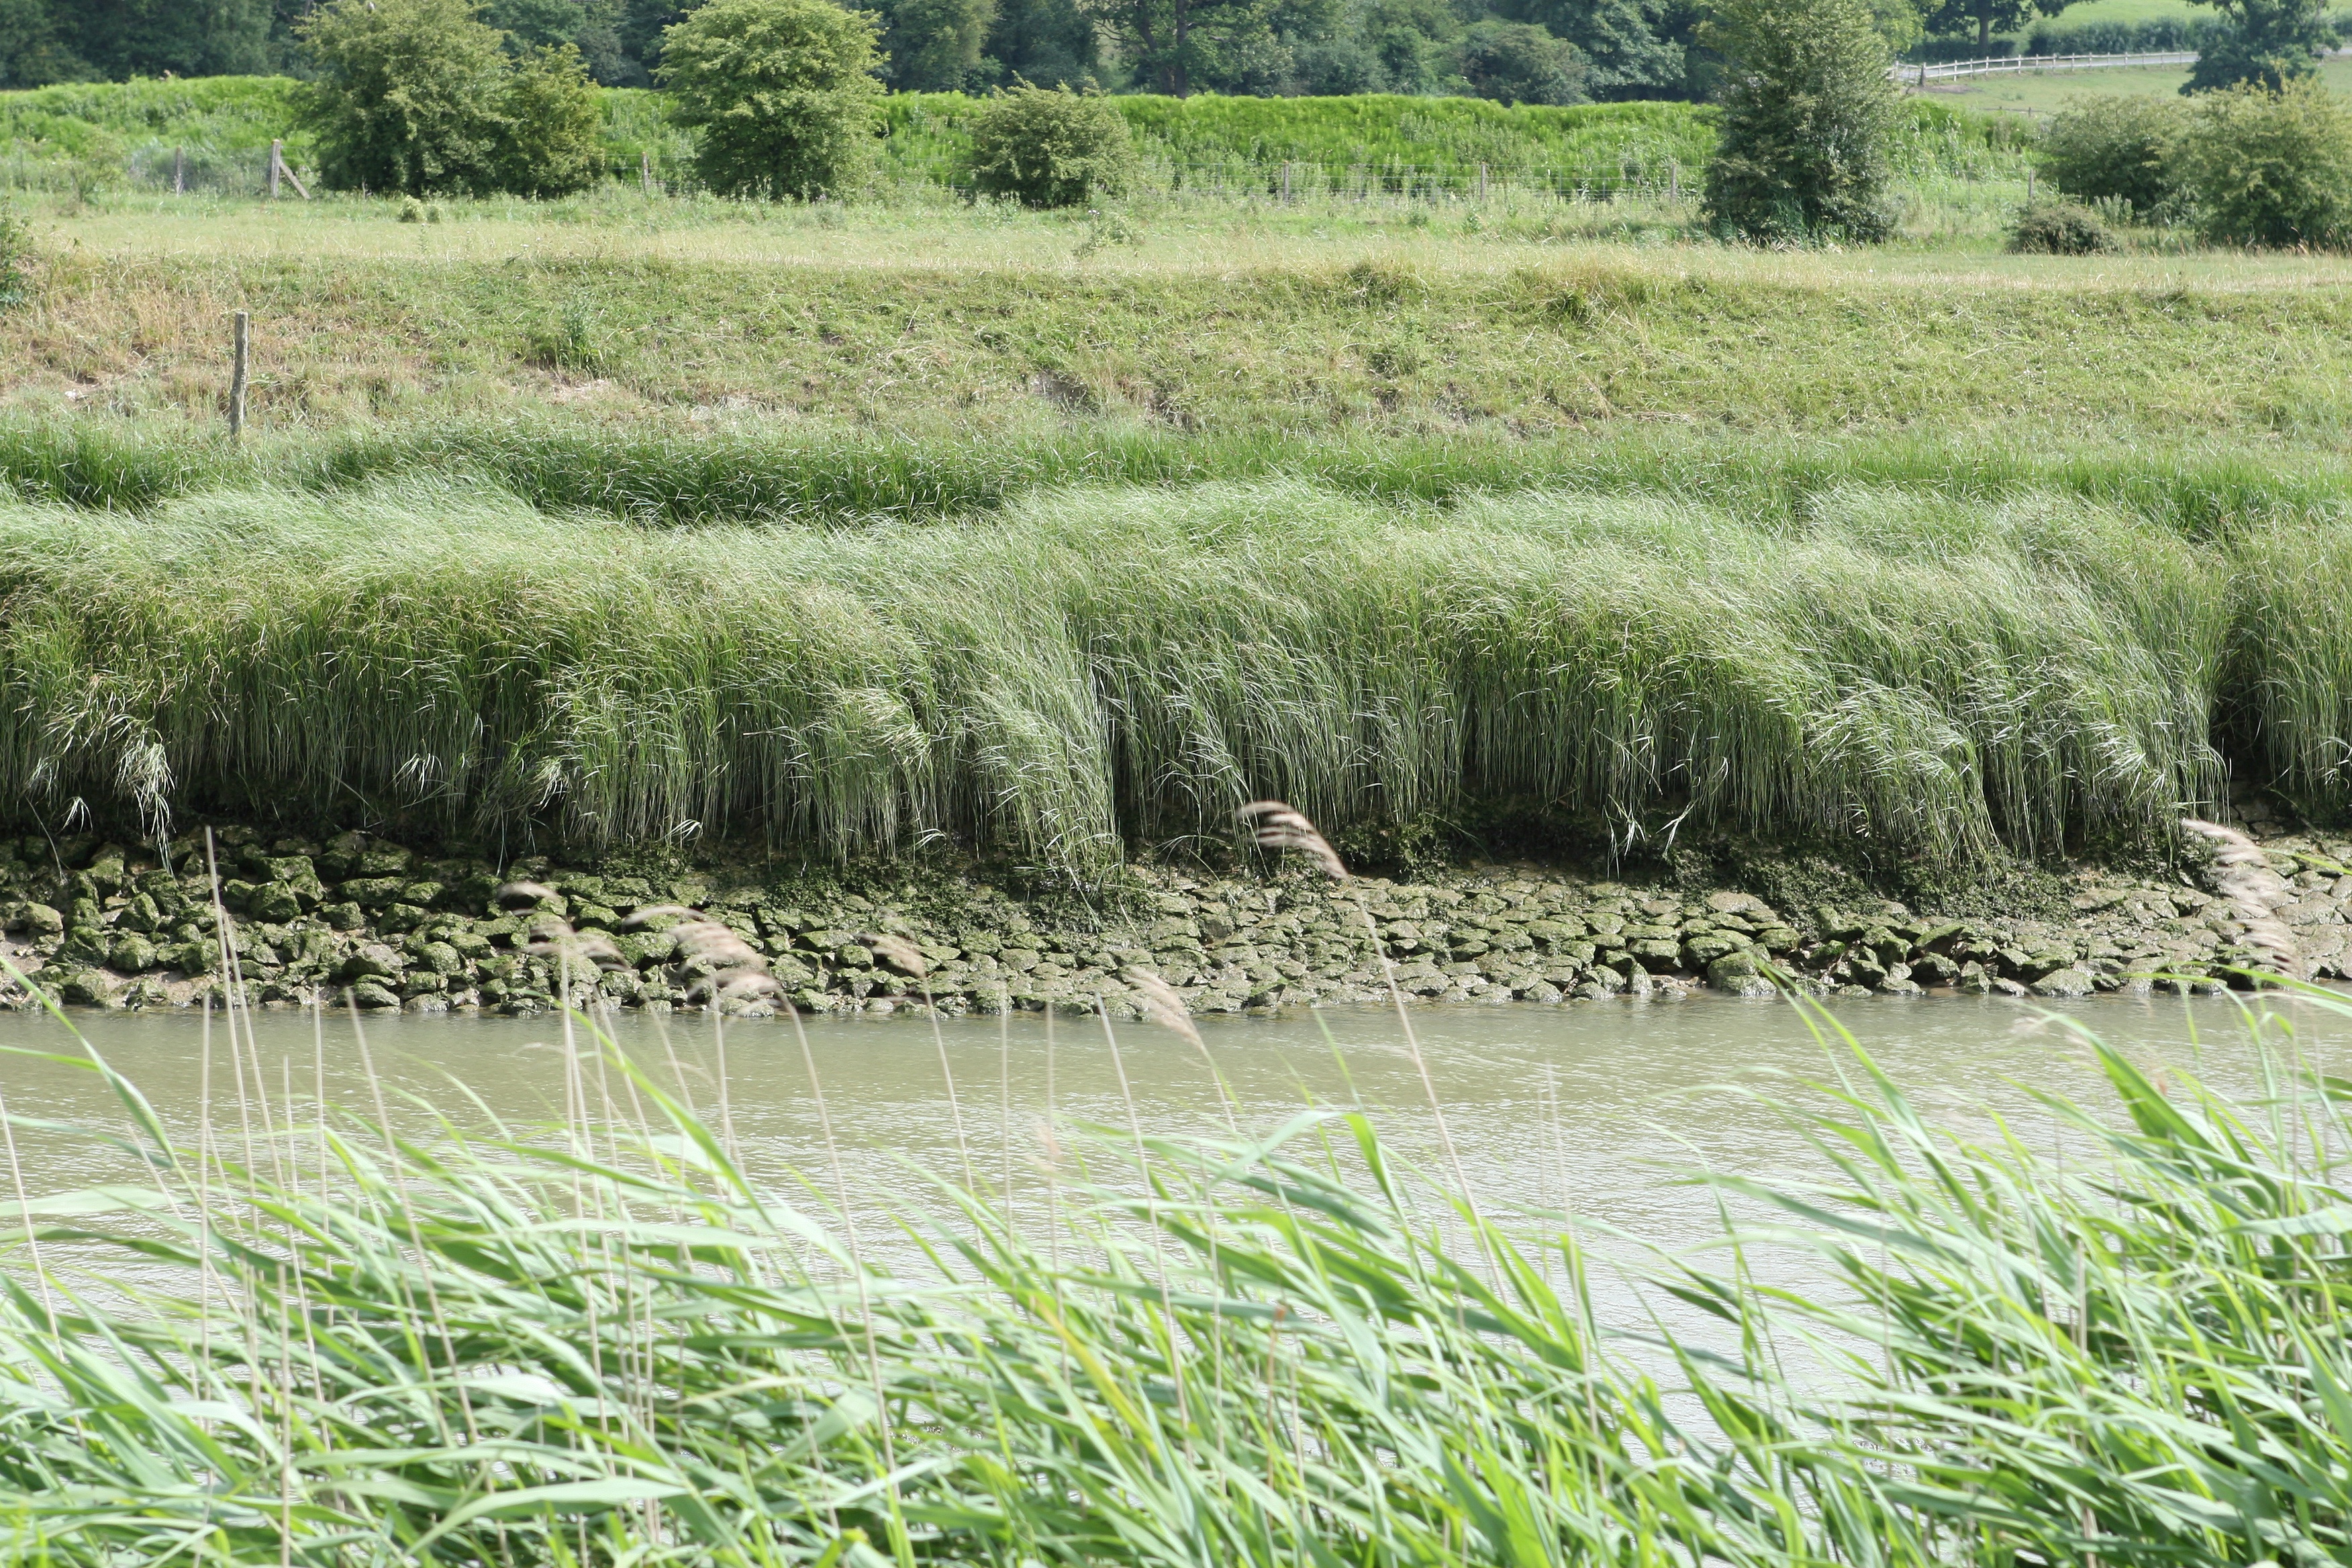
sea, coast, tree, water, grass, marsh, swamp, plant, field, lawn, meadow, flower, river, tide, seaside, pond, pasture, bay, aquatic, agriculture, bank, nautical, riverbank, grassland, vegetation, shrub, marine, wetland, bog, plantation, naval, habitat, ecosystem, tidal, quay, quayside, seafaring, paddy field, fen, oceanic, natural environment, grass family, phragmites